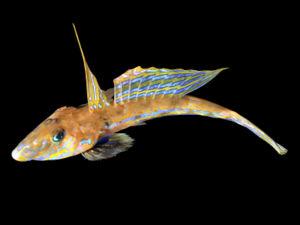
Le dragonnet lyre est une espèce de poissons marins appartenant à la famille des Callionymidae.
Les Perciformes, également appelé Percomorphes ou Acanthoptes, forment un ordre de poissons osseux comprenant environ 40 % de tous les poissons osseux, c'est l'ordre le plus important de vertébrés.
Callionymus est un genre de poissons d'eau de mer appartenant à l'ordre des Perciformes.